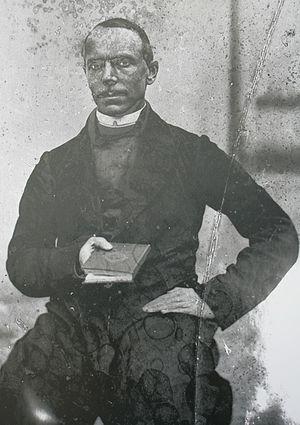
Janez Avguštin Puhar est un prêtre, photographe, poète et peintre slovène qui mit au point un procédé pour faire des photographies sur verre.